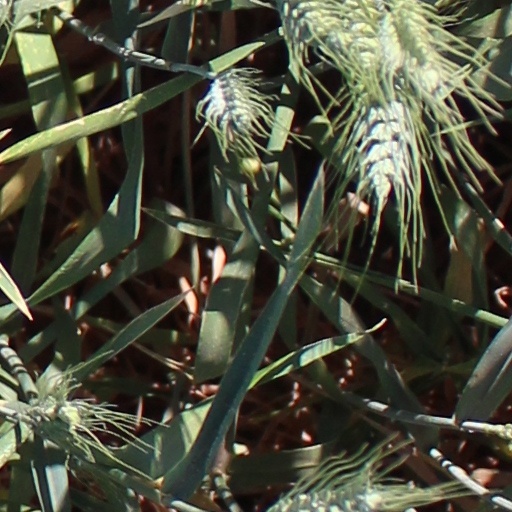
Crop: wheat